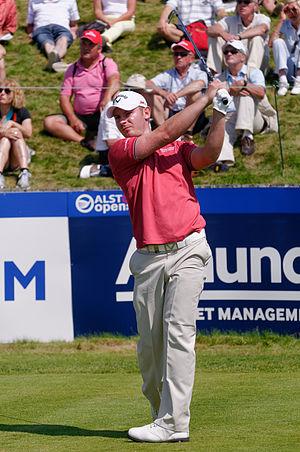
L'Écossais Scott Henry au départ du 1er trou lors du troisième tour de l'Open de France au Golf national de Saint-Quentin-en-Yvelines le samedi 6 juillet 2013.